Irish Donation of 1676

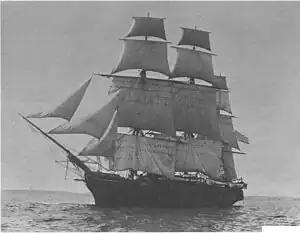
The United States sloop-of-war "USS Jamestown" ("pictured") carried a return donation to Ireland in 1847.

In 1847, during the Great Famine, Massachusetts businessmen organized a fundraising drive for distressed Irish families which collected $150,000 in goods. The donation, transported to Ireland aboard the U.S. Navy sloop-of-war was, according to captain Robert Bennett Forbes, "for the payment of an old debt" – a reference to the Irish Donation of 1676.